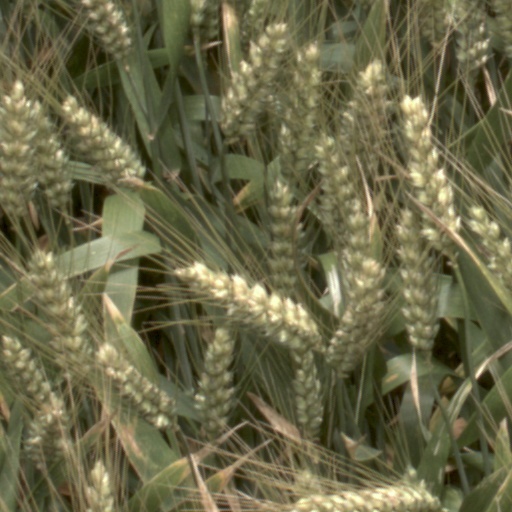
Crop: wheat